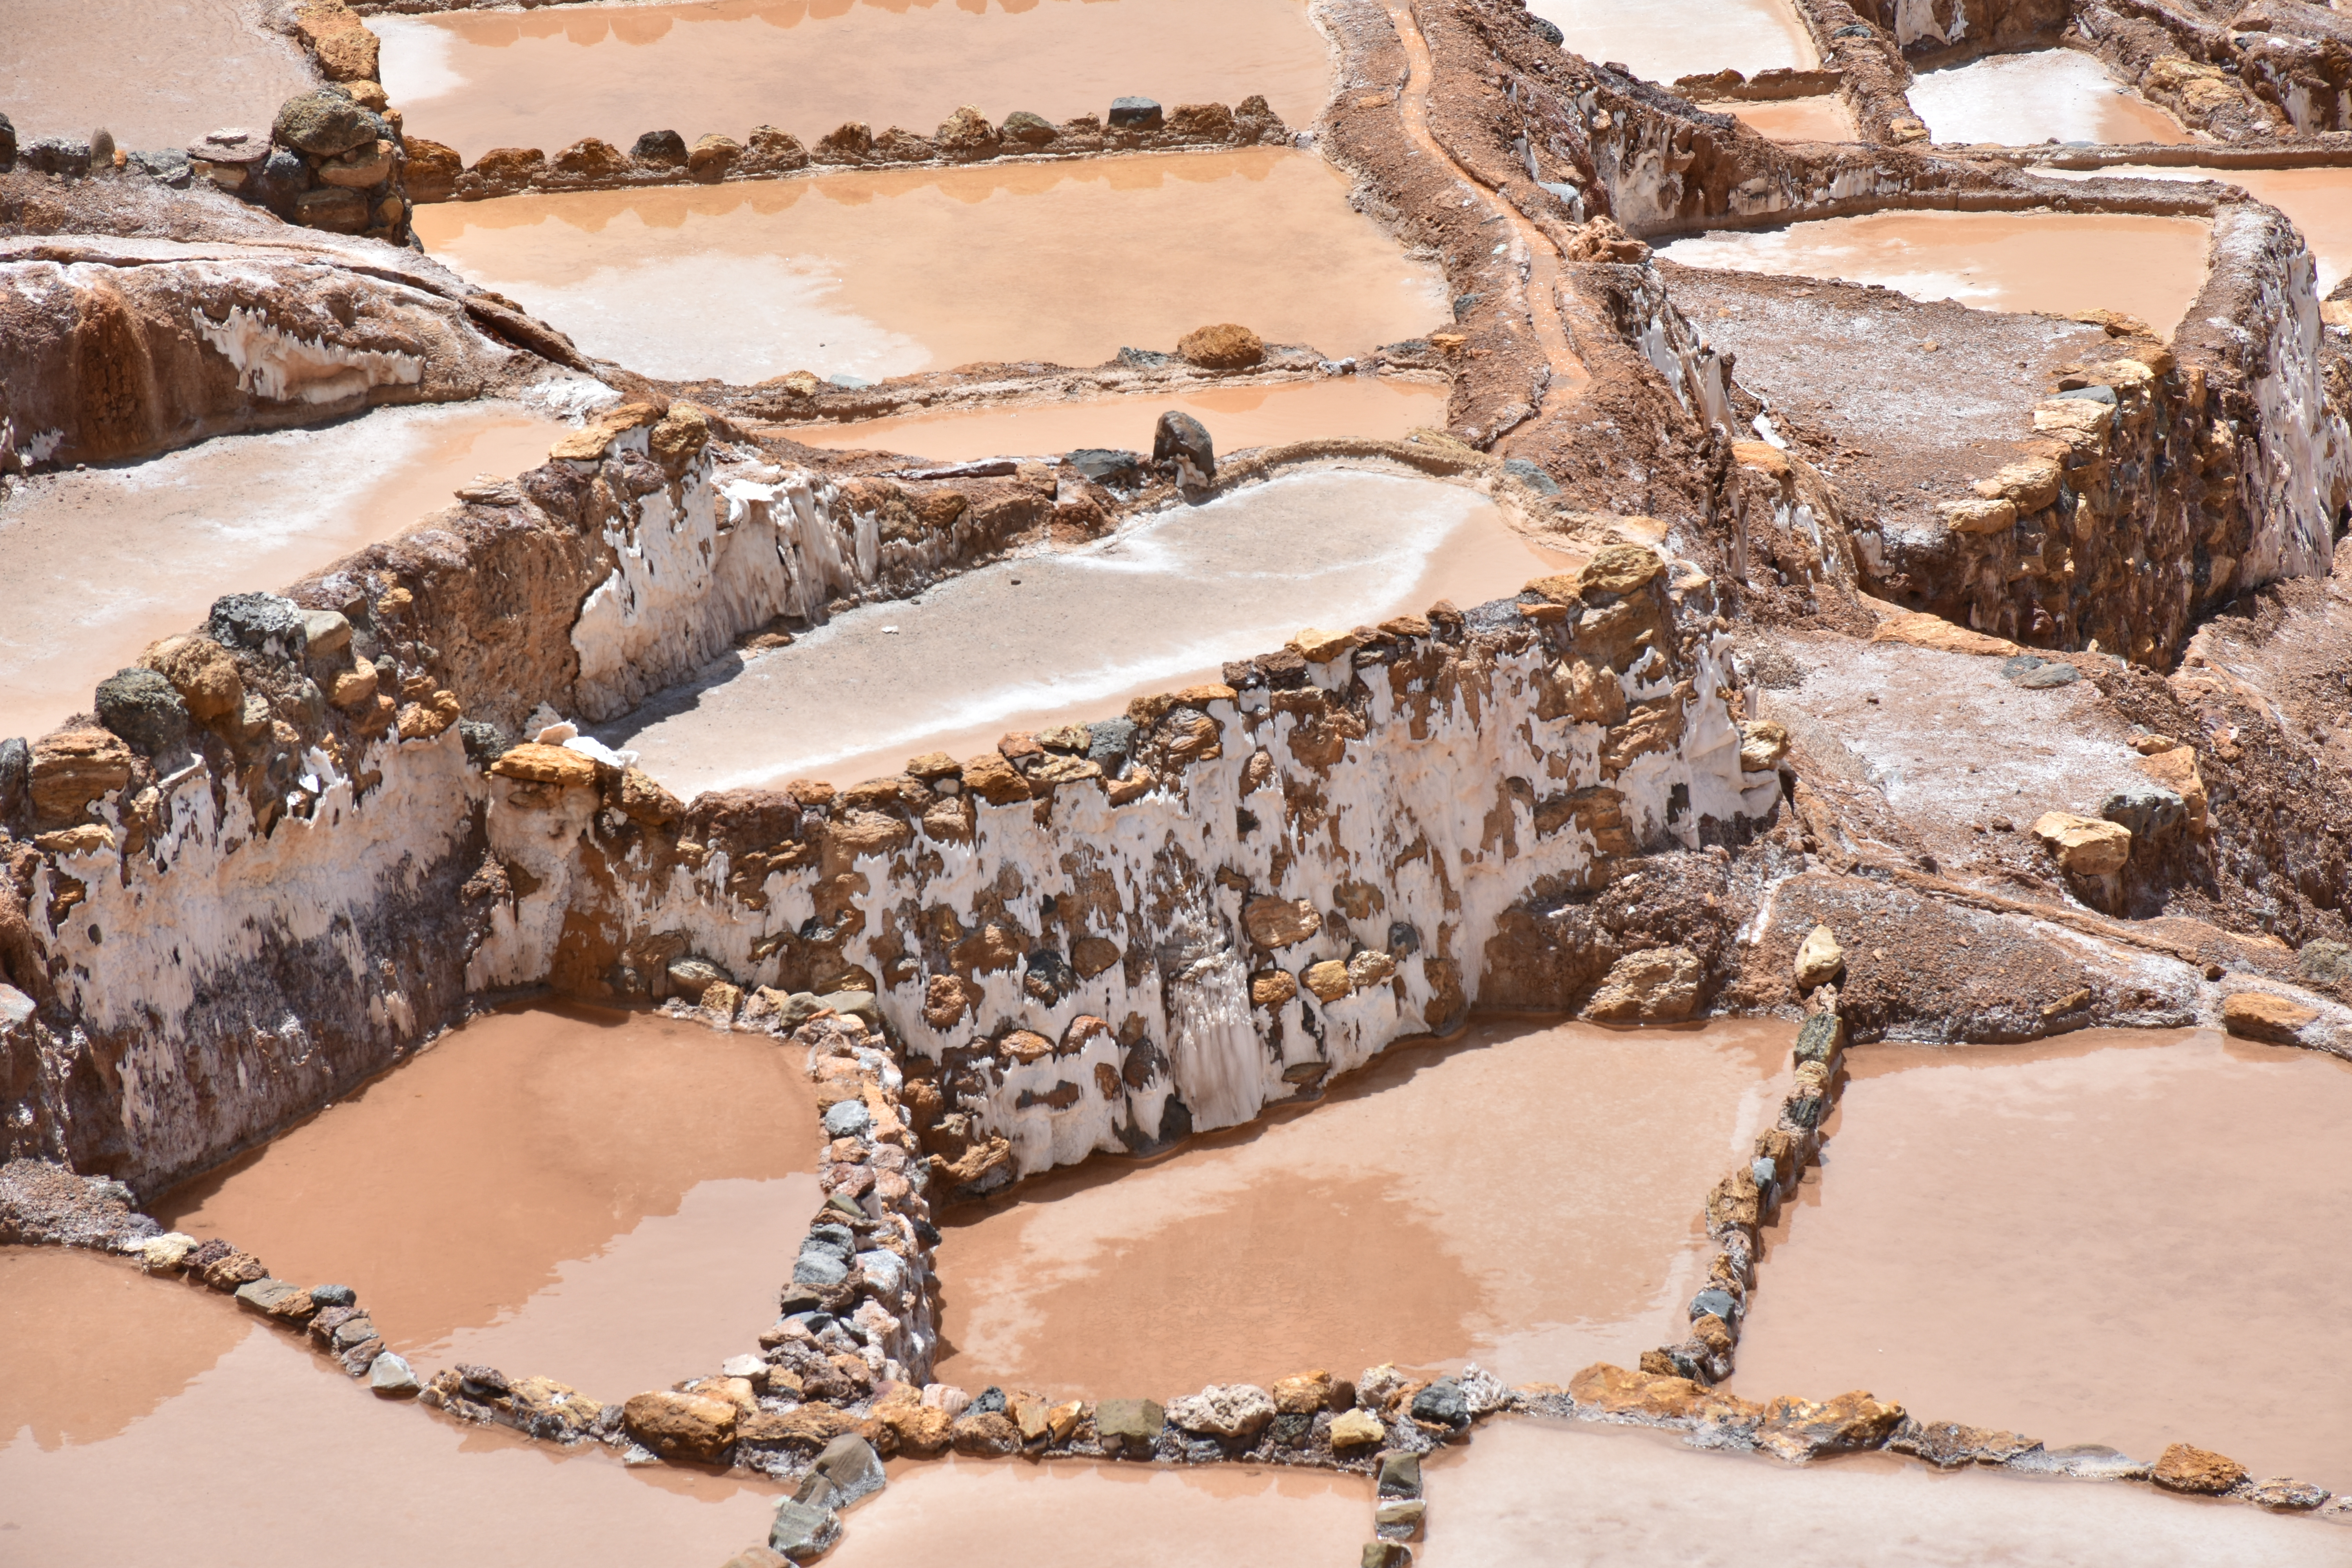
Peru Salar, rock, reptile